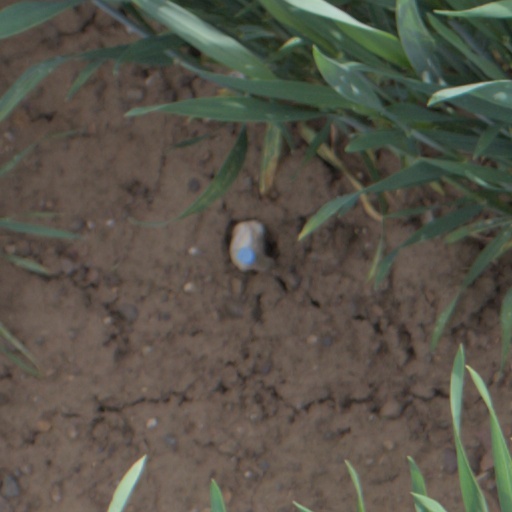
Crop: wheat